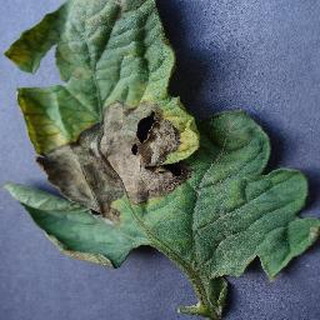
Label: tomato_late_blight